Okeh Records

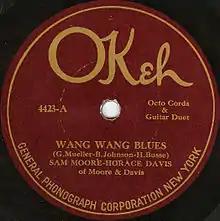
"Wang Wang Blues", 1921

OKeh was founded by Otto (Jehuda) Karl Erich Heinemann (Lüneburg, Germany, 20 December 1876 – New York, USA, 13 September 1965) a German-American manager for the U.S. branch of Odeon Records, which was owned by Carl Lindstrom. In 1916, Heinemann incorporated the Otto Heinemann Phonograph Corporation, set up a recording studio and pressing plant in New York City, and started the label in 1918.